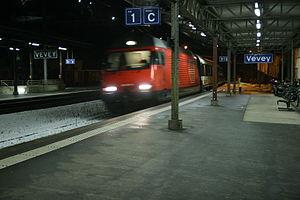
La gare de Vevey est la principale gare ferroviaire desservant la commune de Vevey dans le canton de Vaud, en Suisse.
Vevey est une ville et une commune suisse du canton de Vaud située sur la rive nord du lac Léman. Sixième commune du canton par sa population, elle est le chef-lieu du district de la Riviera-Pays-d'Enhaut. Au 31 décembre 2018, la commune de Vevey compte 19 904 habitants.